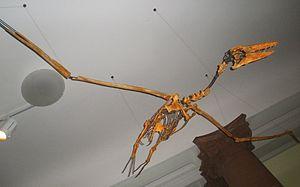
Les Pelagornithidae forment une famille préhistorique de grands oiseaux de mer. Leurs restes fossiles ont été retrouvés dans le monde entier, au sein de roches datant de la fin du Paléocène jusqu'à la limite entre le Pliocène et le Pléistocène.